2011–12 Plymouth Argyle F.C. season

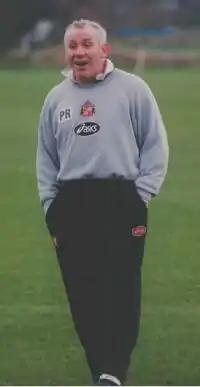
The 2011–12 season was Peter Reid's second as the club's manager.

The squad returned for pre-season training on 4 July. They were joined by defenders Durrell Berry and Robbie Williams, who agreed to join the club having been released by Aston Villa and Rochdale respectively at the end of last season, and two trialists; former Oldham Athletic forward Andy Crompton and Norwich City player Luke Daley. Later that day, defender Bondz N'Gala completed a transfer to Yeovil Town. Liam Dickinson, a former Barnsley striker, joined the squad on 5 July after agreeing to join the club on a free transfer. On 10 July, forward Joe Mason joined Cardiff City for an undisclosed fee. Two more trialists took part in training the next day; goalkeeper Jake Cole and French defender Ladjie Soukouna, while youngsters Jamie Richards and Luke Young signed their first professional contracts. Reid chose against pursuing his interest in Crompton. Argyle began their schedule of nine pre-season friendlies by defeating South West Peninsula League side Torpoint Athletic by two goals to one on 12 July. Winger Jed Harper-Penman scored both goals for a young Argyle team.